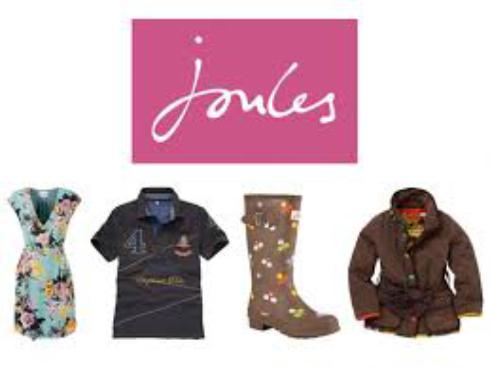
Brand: JOULES
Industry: Clothes